Voltaire station

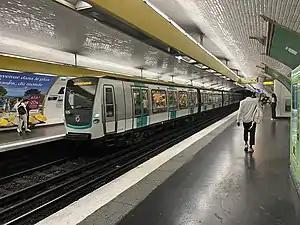
MF 01 rolling stock at Voltaire in 2022

Voltaire is a station on Line 9 of the Paris Métro. The station is located under Place Léon Blum (formerly Place Voltaire) along with the town hall of the 11th arrondissement, which serves a lively district.